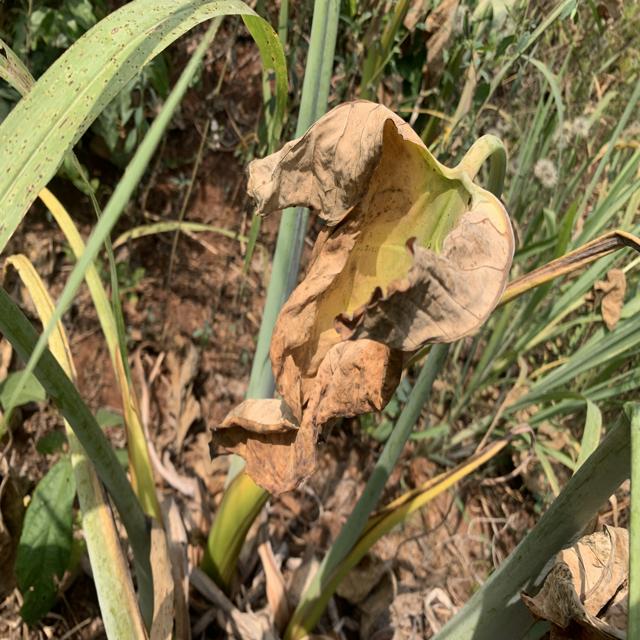
Label: Late_Blight